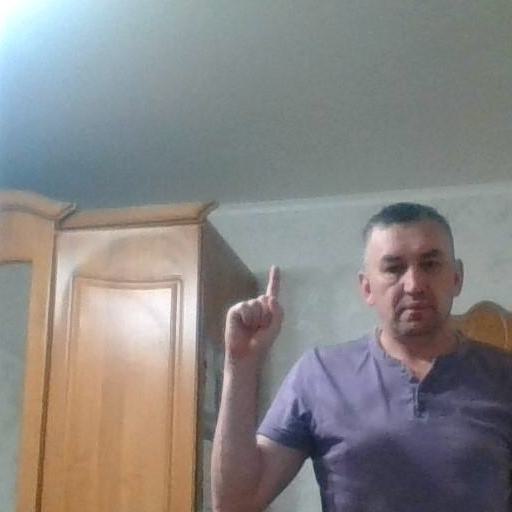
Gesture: one